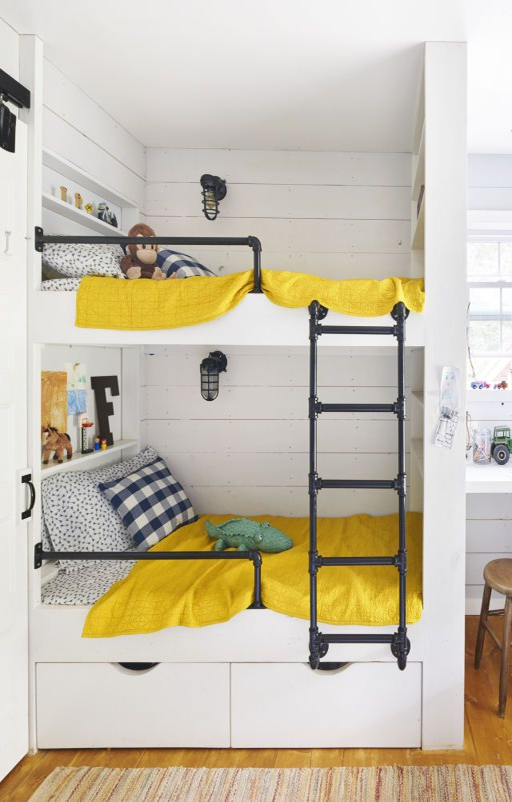
boys room with a yellow and black color scheme and custom industrial bunk beds